Jair Bolsonaro

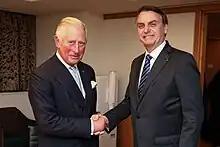
Bolsonaro and Charles, then Prince of Wales, in October 2019

On December 30, 2022, one day before Bolsonaro's term ended, he arrived in Florida and resided in Kissimmee for a couple of months. On 8 January 2023, his supporters attacked the buildings of the Supreme Court of Brazil, the National Congress of Brazil and the Planalto Presidential Palace in an attempt to instigate a military coup d'état and reinstate Bolsonaro as president. While the riots were going on, President Lula blamed Bolsonaro in a press conference. Bolsonaro condemned the protesters in a tweet on 9 January, and denied responsibility. In February 2023, Bolsonaro announced that he would be returning to Brazil in March. This would be the first time Bolsonaro returned to the country since December 2022. Bolsonaro had entered the United States on a diplomatic visa which expired on 31 January, but the family applied for tourist visas to extend their stay in Florida.